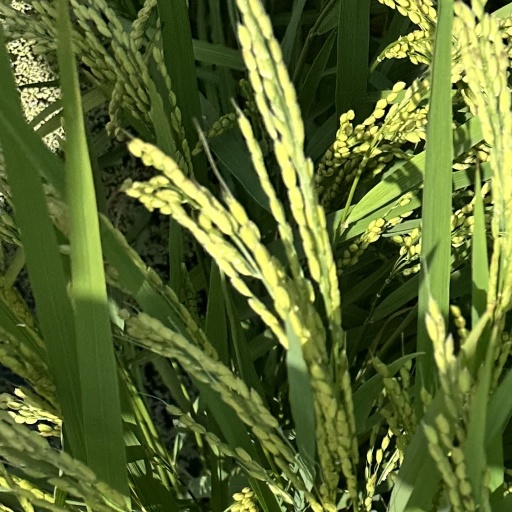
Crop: rice